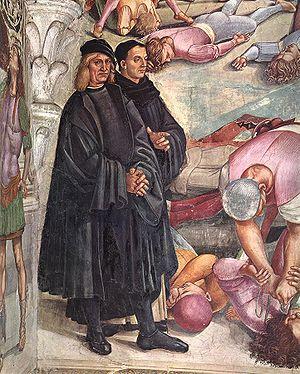
La Chapelle San Brizio ou Cappella Nova est une chapelle située dans le transept droit de la cathédrale d'Orvieto. La chapelle est connue par le cycle de fresques « Histoires des Derniers Jours » commencé sur les voûtes par Fra Angelico et Benozzo Gozzoli et complété et terminé sur les parois cinquante ans plus tard par Luca Signorelli.